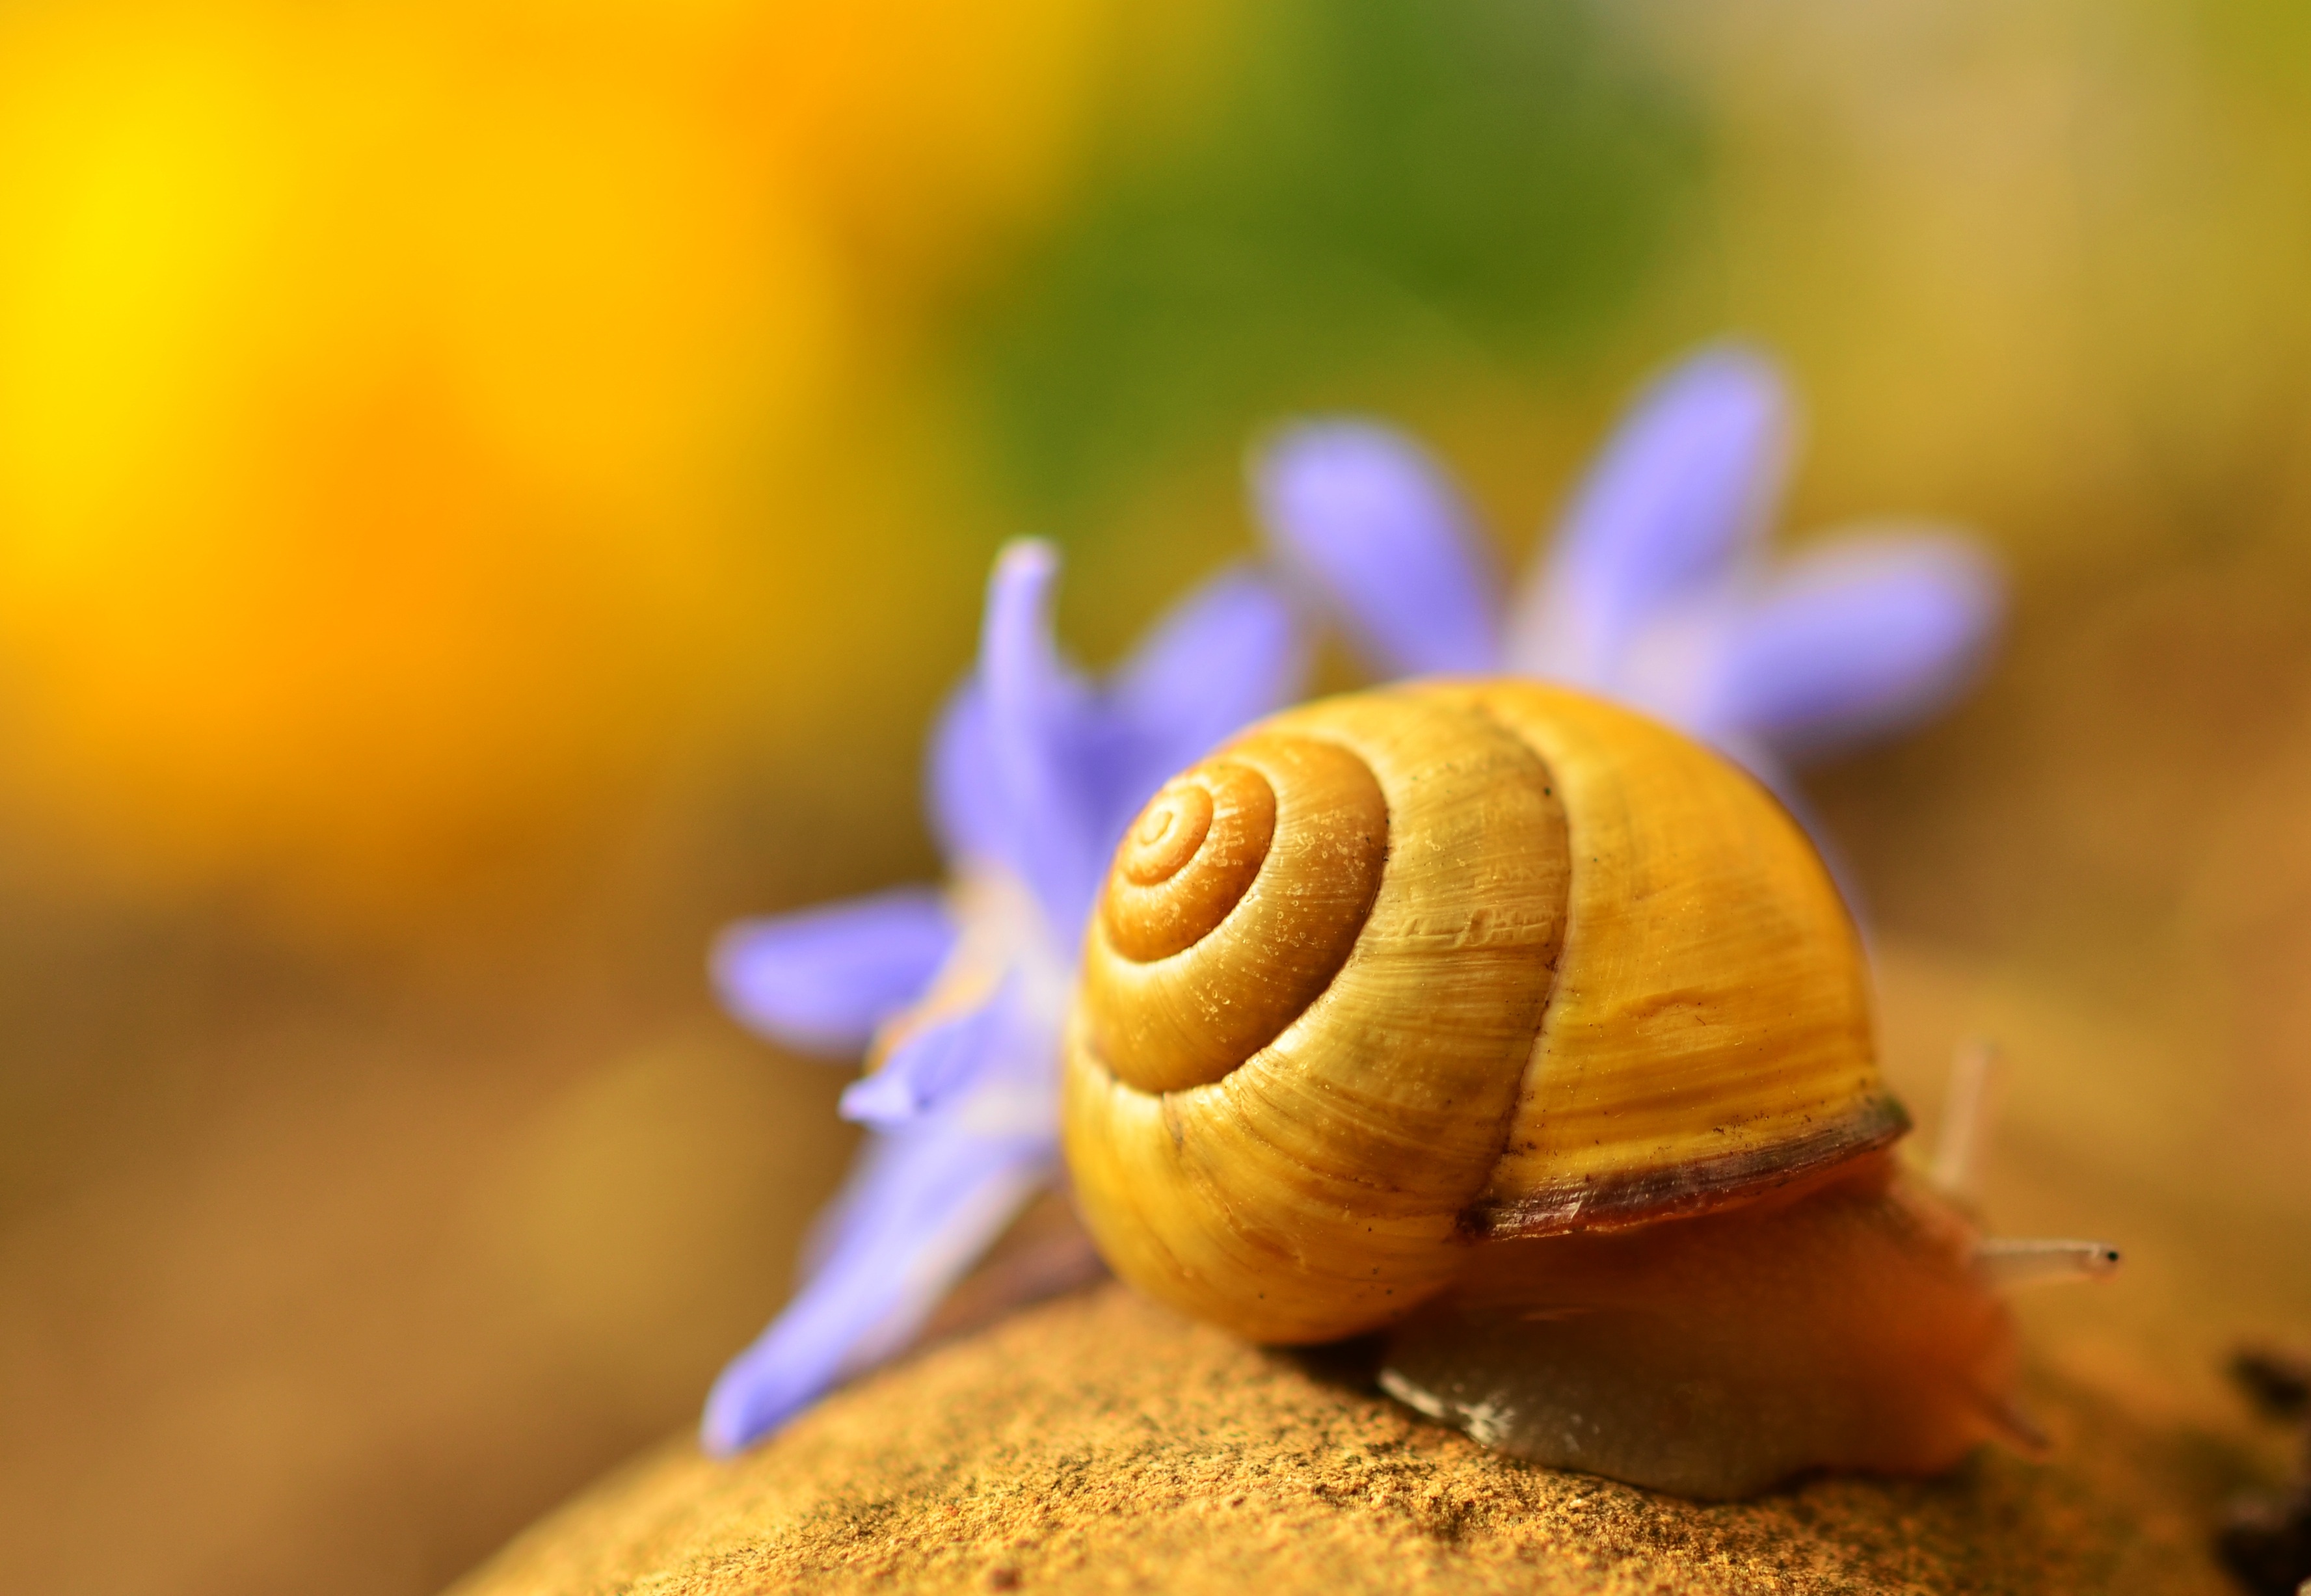
light, photography, spiral, flower, colorful, yellow, fauna, shell, invertebrate, close up, mollusk, snail, evening sun, molluscs, macro photography, slowly, snail shell, tape worm, snails and slugs